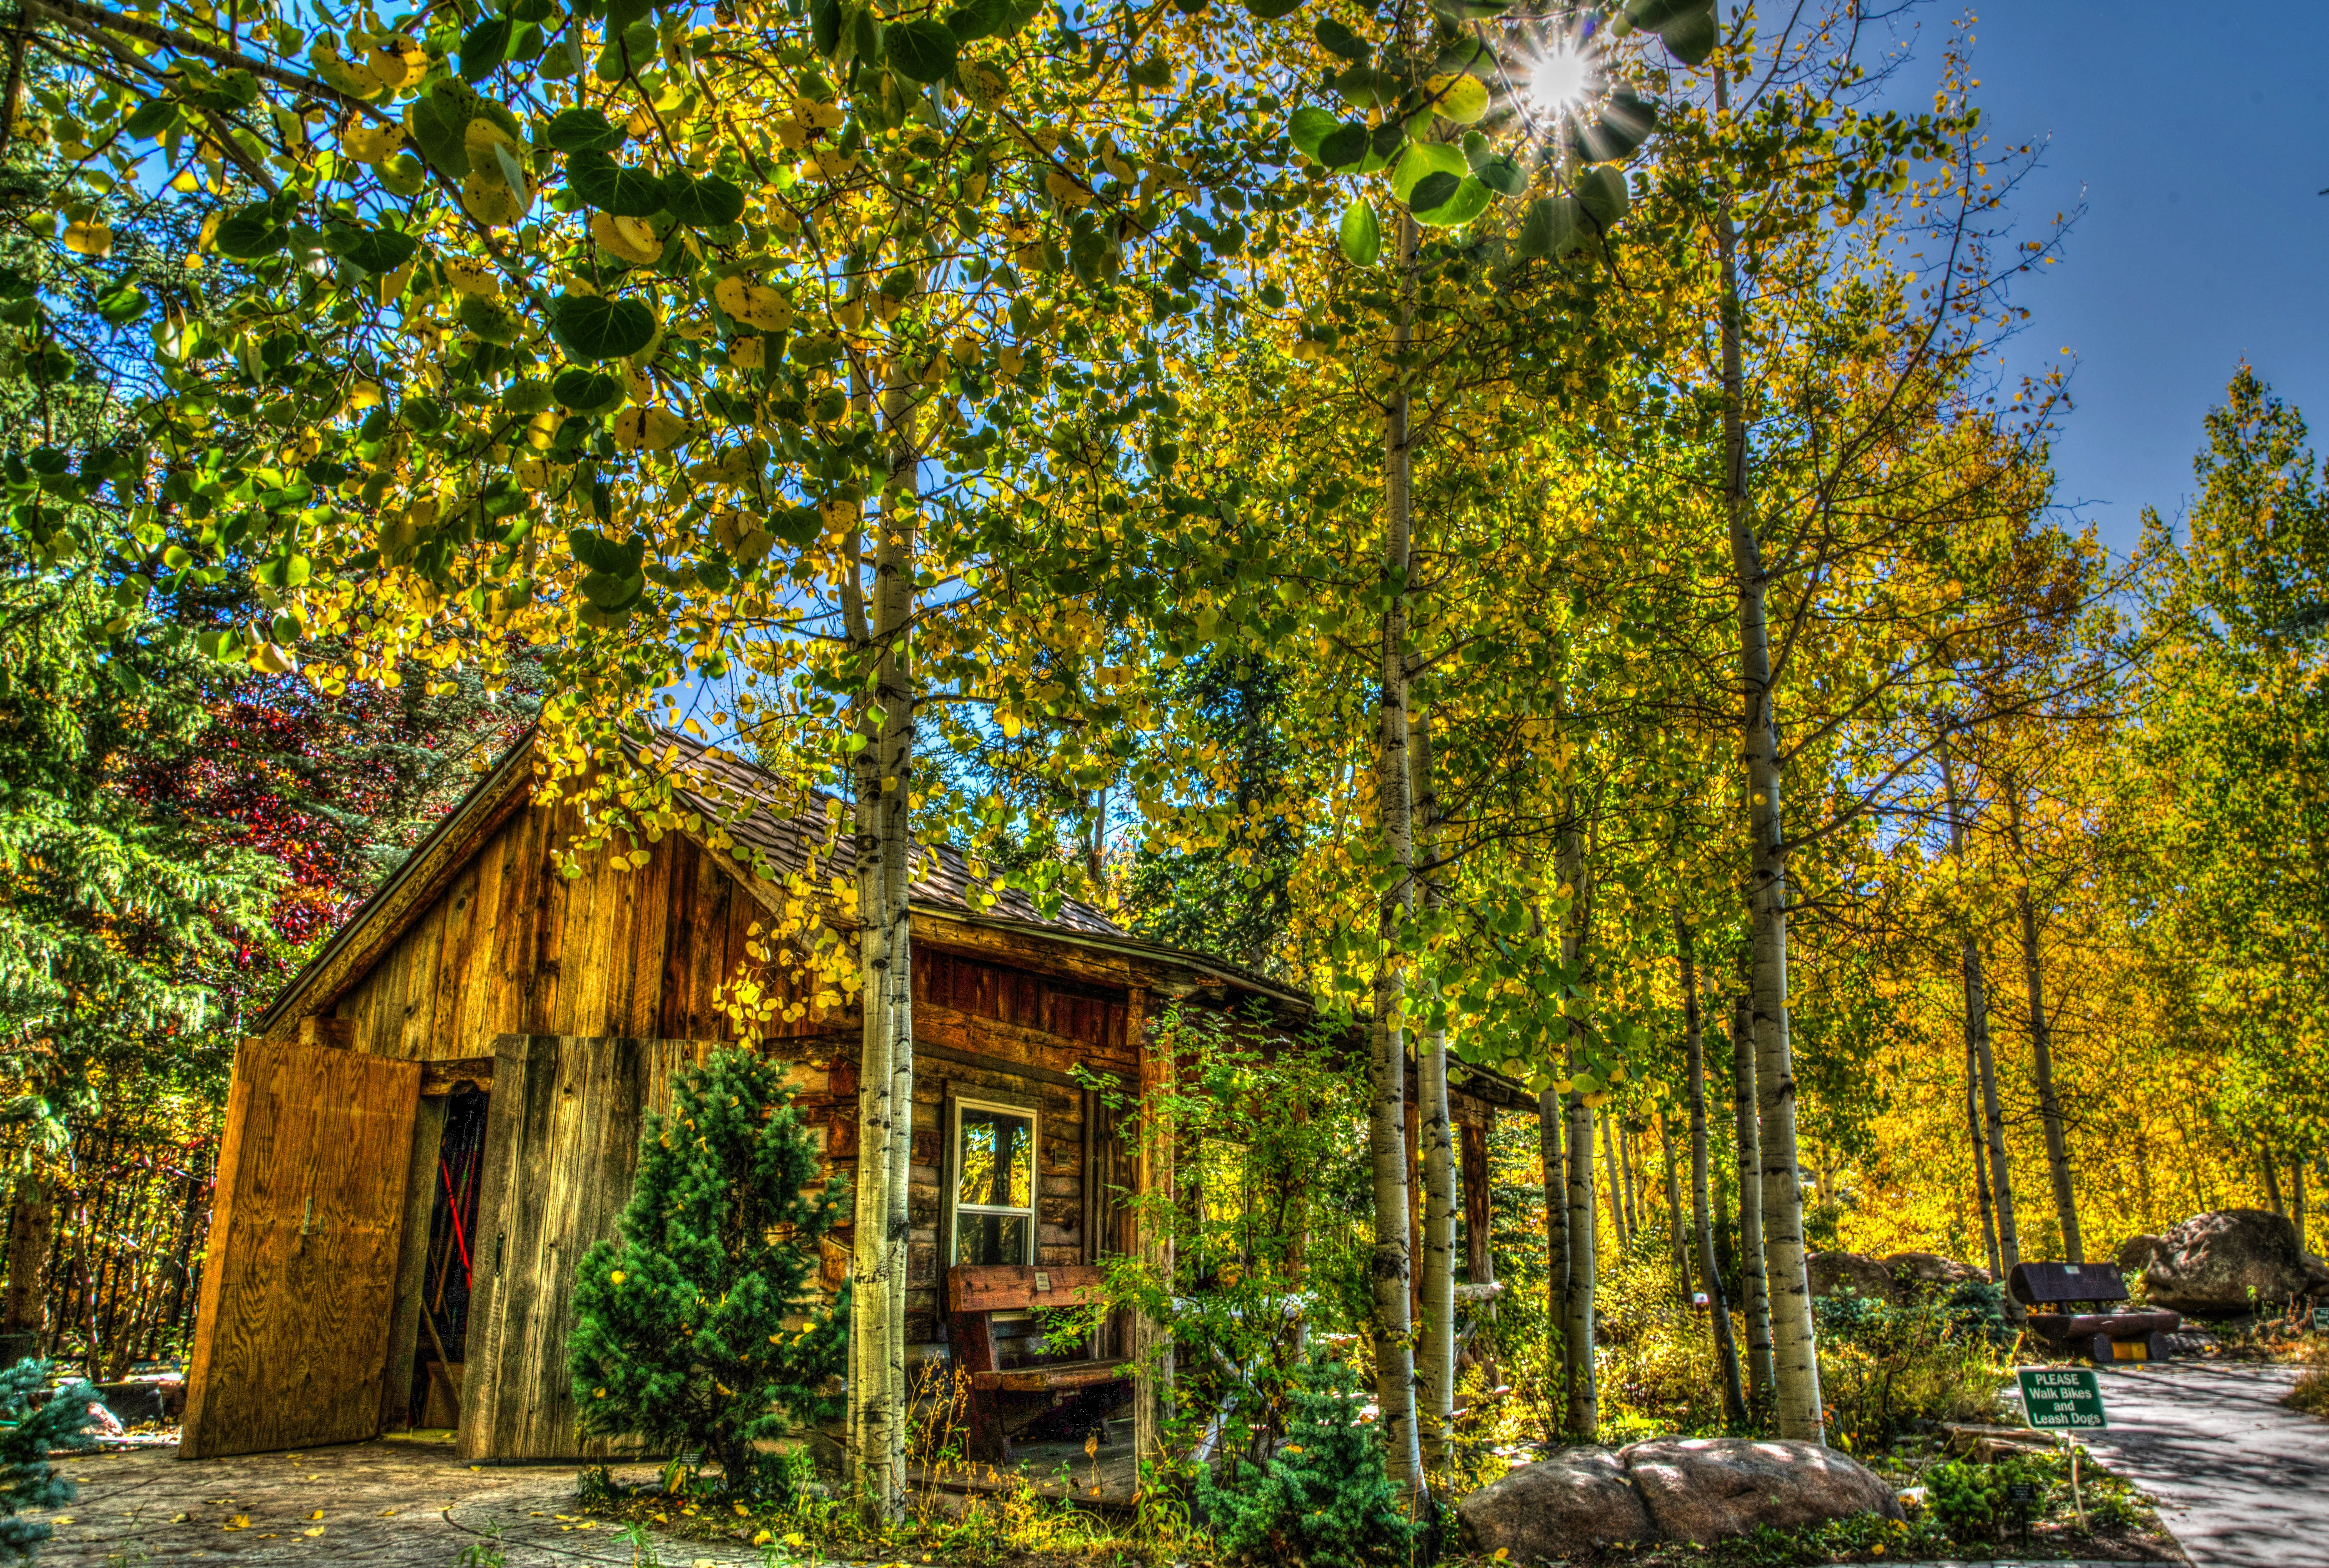
tree, nature, leaf, house, yellow, home, sky, autumn, natural environment, property, woody plant, wilderness, cottage, plant, real estate, rural area, building, landscape, architecture, forest, sunlight, roof, shed, woodland, wood, mountain, temperate broadleaf and mixed forest, leisure, national park, log cabin, lake, river, wildflower, hut, shack, birch family, estate, state park